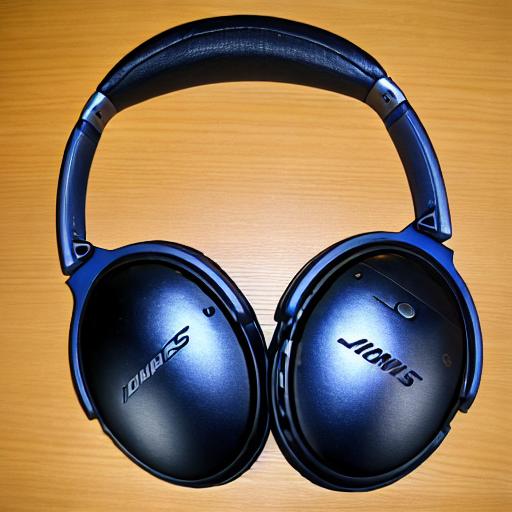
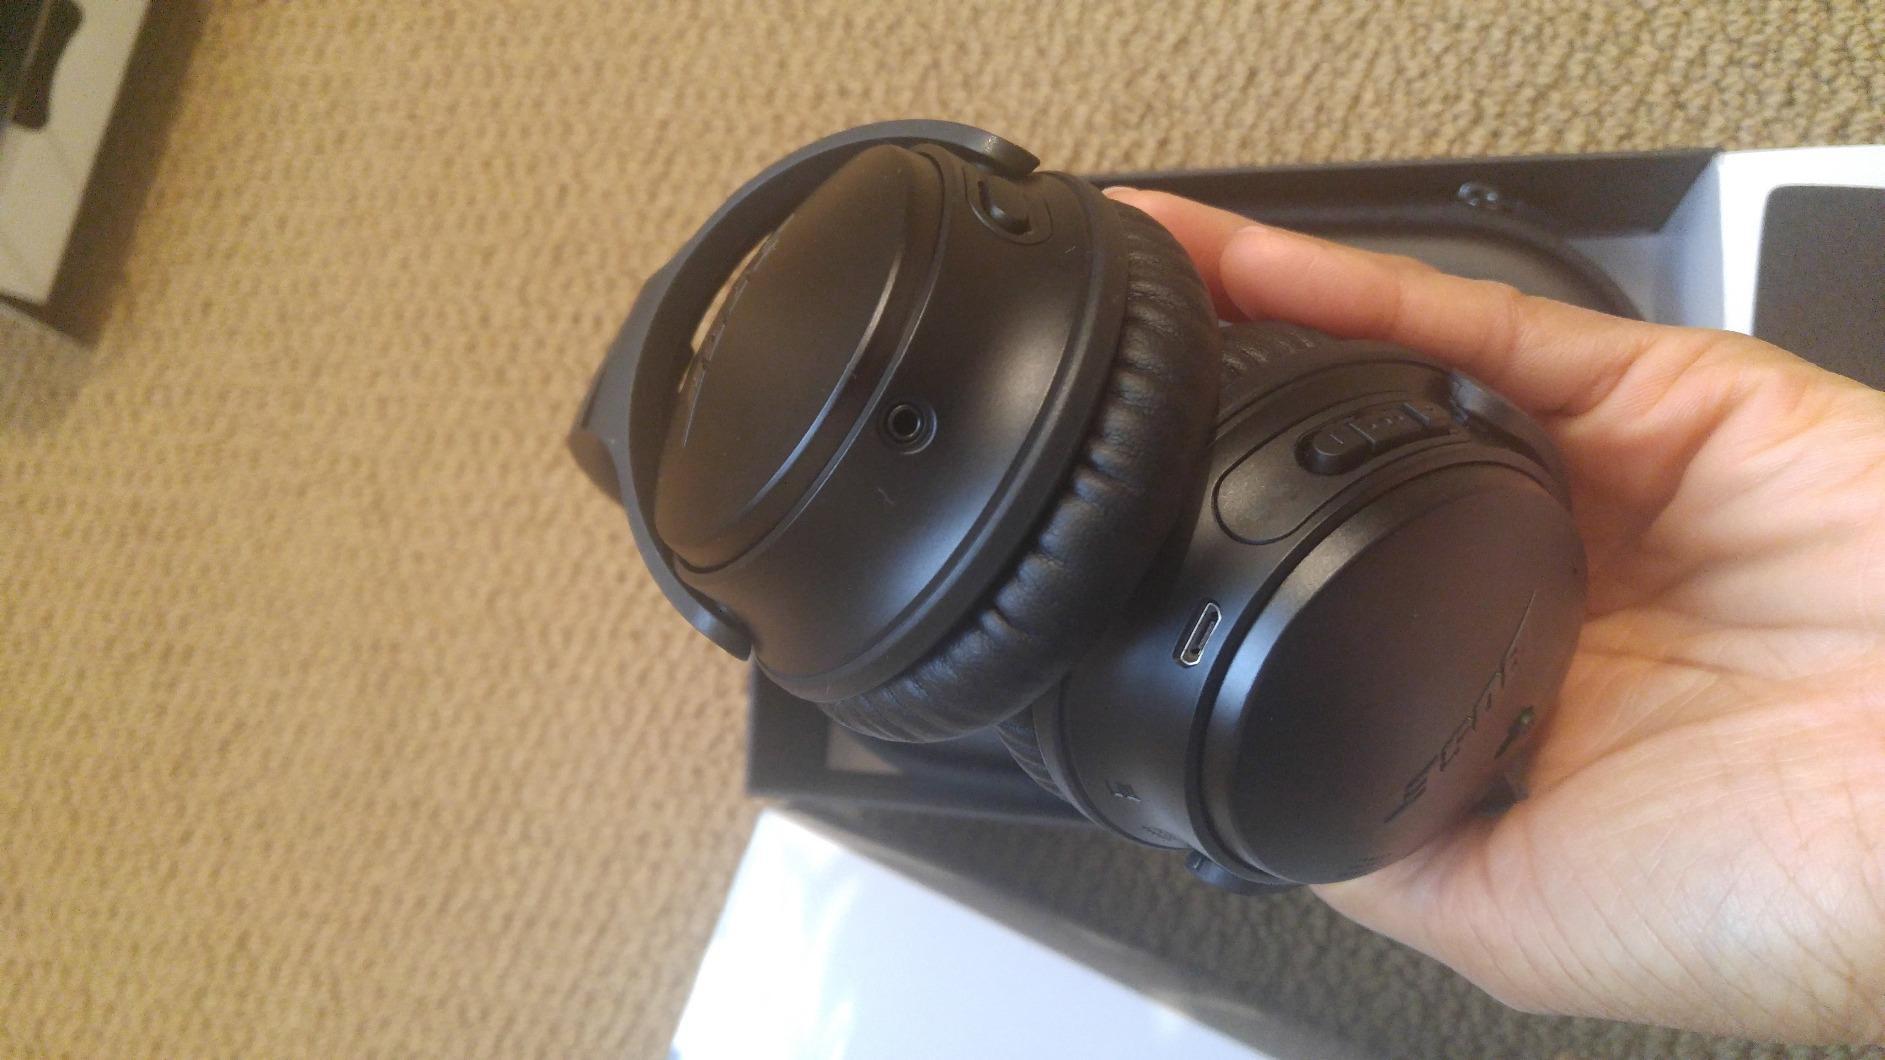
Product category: headphones
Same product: no